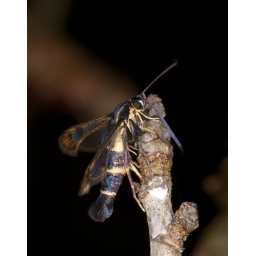
A Currant Clearwing moth (Synanthedon tipuliformis) spotted in my back garden on a redcurrant or blackcurrant bush.